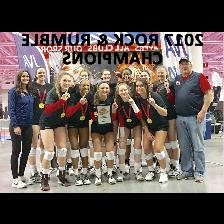
Label: Human